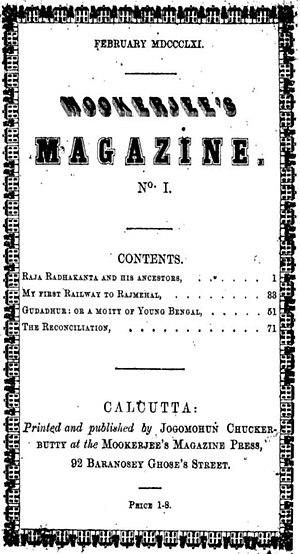
Couverture du Mookerjee's Magazine n°1 - Février 1861
Sambhu Chandra Mukherjee né le 8 mai 1839 à Baranagar, un village situé à quelques kilomètres de Calcutta en Inde, et mort le 7 février 1894 à Calcutta, est un intellectuel et journaliste connu principalement pour avoir fondé et dirigé l'influent hebdomadaire anglophone Reis and Rayyet.